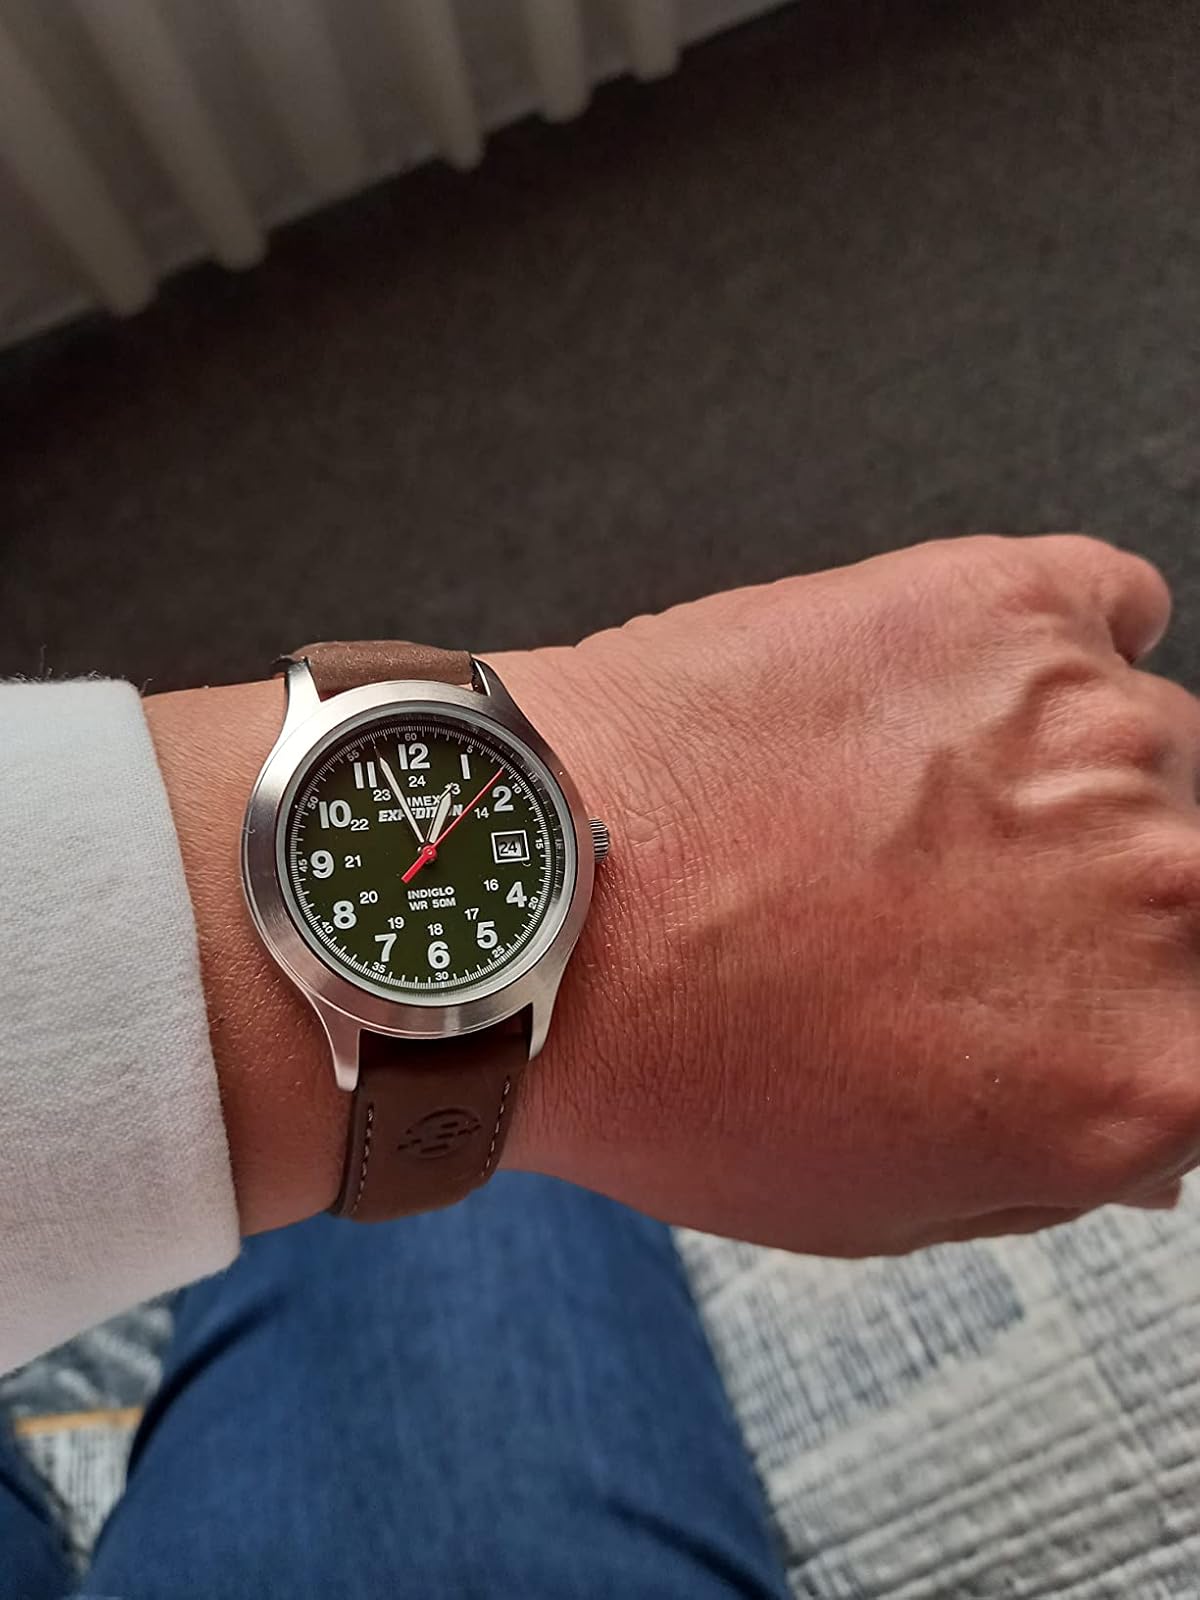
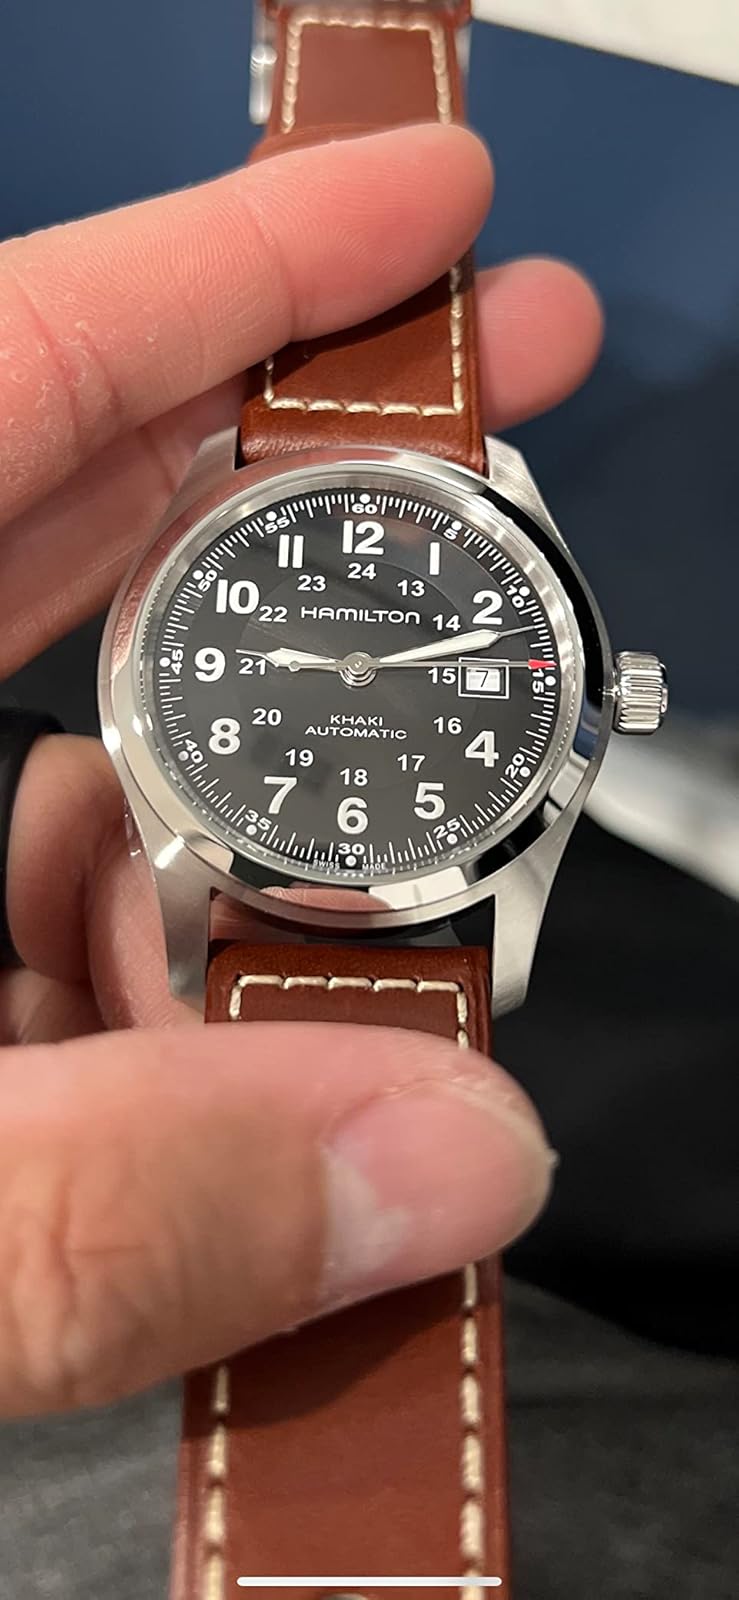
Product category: accessories_watch
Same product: no